Second Silesian War

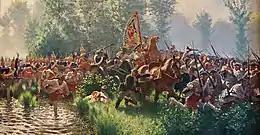

Having made peace with Bavaria, in late April Austria prepared for a large-scale invasion of Silesia, moving the army of Charles of Lorraine into Moravia, while a Saxon army organised near Leipzig. Frederick abandoned the mountainous southern tip of Upper Silesia to the Austrian vanguard of pandurs, concentrating his defences around the town of Frankenstein in the valley of the Eastern Neisse. Meanwhile, Leopold I, Prince of Anhalt-Dessau was put in command of a smaller force in Brandenburg to prevent a Saxon invasion. At the end of May, the Austrian–Saxon force crossed through the Giant Mountains and camped around the Silesian village of Hohenfriedberg, where Frederick staged a surprise attack on the morning of 4 June. The ensuing Battle of Hohenfriedberg ended in a decisive Prussian victory, sending Prince Charles's army retreating in disarray back into the mountains.